Lalka Paag

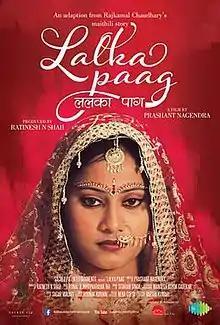

Lalka Paag is a 2015 Maithili-language film directed by Prashant Nagendra and produced by Ratesh N. Shah. It depicts the story of Tiru, a simple, chaste village girl, and Radhakant, a modern-day man with high educational qualification.